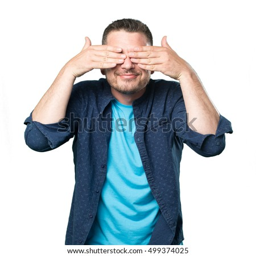
young man wearing a blue outfit .